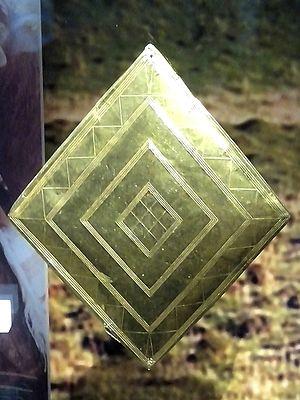
Le IIᵉ millénaire av. J.-C. a débuté le 1ᵉʳ janvier 2000 av. J.-C. et s’est achevé le 31 décembre 1001 av. J.-C. dans le calendrier julien proleptique.